Ring (programming language)

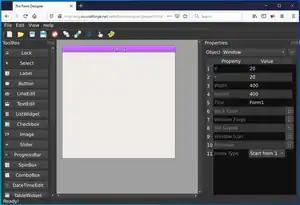
Online Form Designer (WebAssembly) - Using RingQt

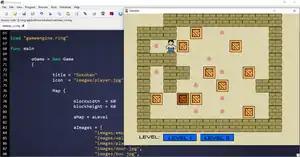
Sokoban Implementation using Ring Game Engine for 2D Games

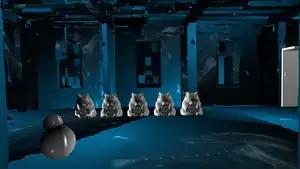
Using Qt3D through RingQt

The following are extensions that can be used immediately after the installation of the full installation version (with a file size of about 280 MB for Ring 1.12). Since these are officially provided and maintained on the Ring side, the users are not bothered by library dependencies that may cause problems in other languages, and there is a concern that they can not be used suddenly even if there are destructive language specification changes.